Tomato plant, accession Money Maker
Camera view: horizontal (90 deg, fisheye); turntable rotation: 30 degrees
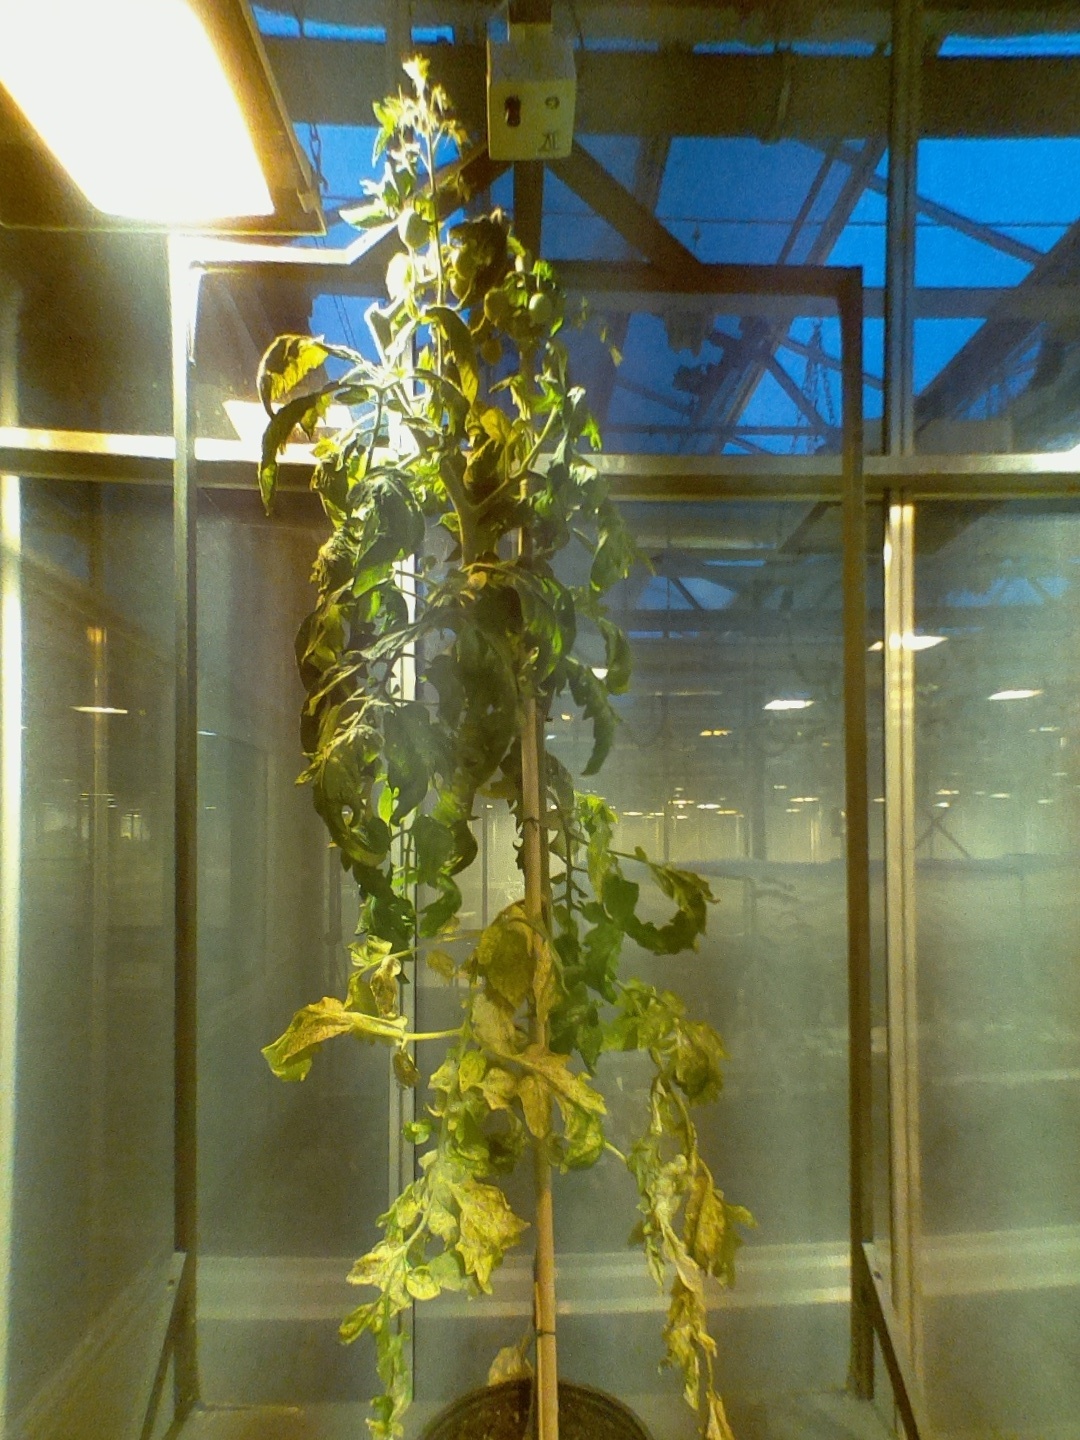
BBCH growth stage 72: 20%-30% of final fruit size